Betsy Bakker-Nort

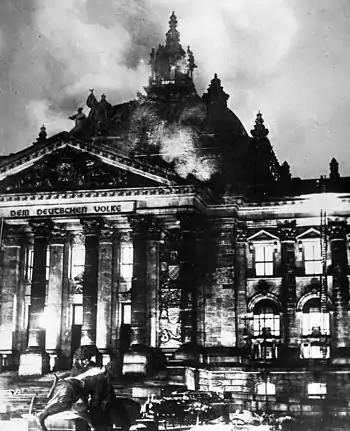
The 1933 Reichstag fire

In 1933 Bakker-Nort accepted an invitation from German communist leader Willi Münzenberg to travel to London and join an international commission of foreign legal experts participating in a counter-trial of the arson case of the Reichstag fire. Five men, all communists, were about to go on trial in Leipzig, but it was feared the Nazis would not give them a fair trial. So, for one week, Bakker-Nort and the other acting judges went through the evidence and concluded that the defendants were innocent and the Nazis were behind the fire.